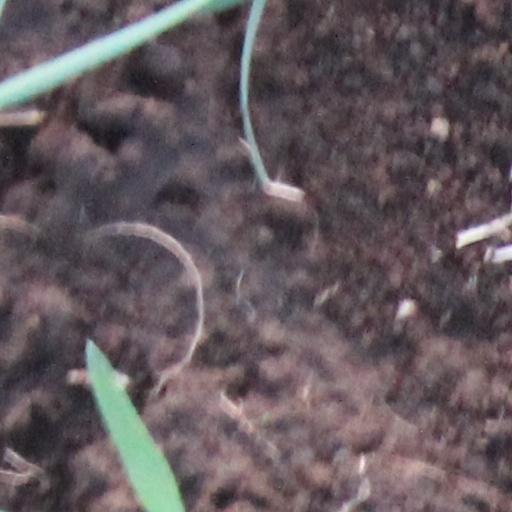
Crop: wheat